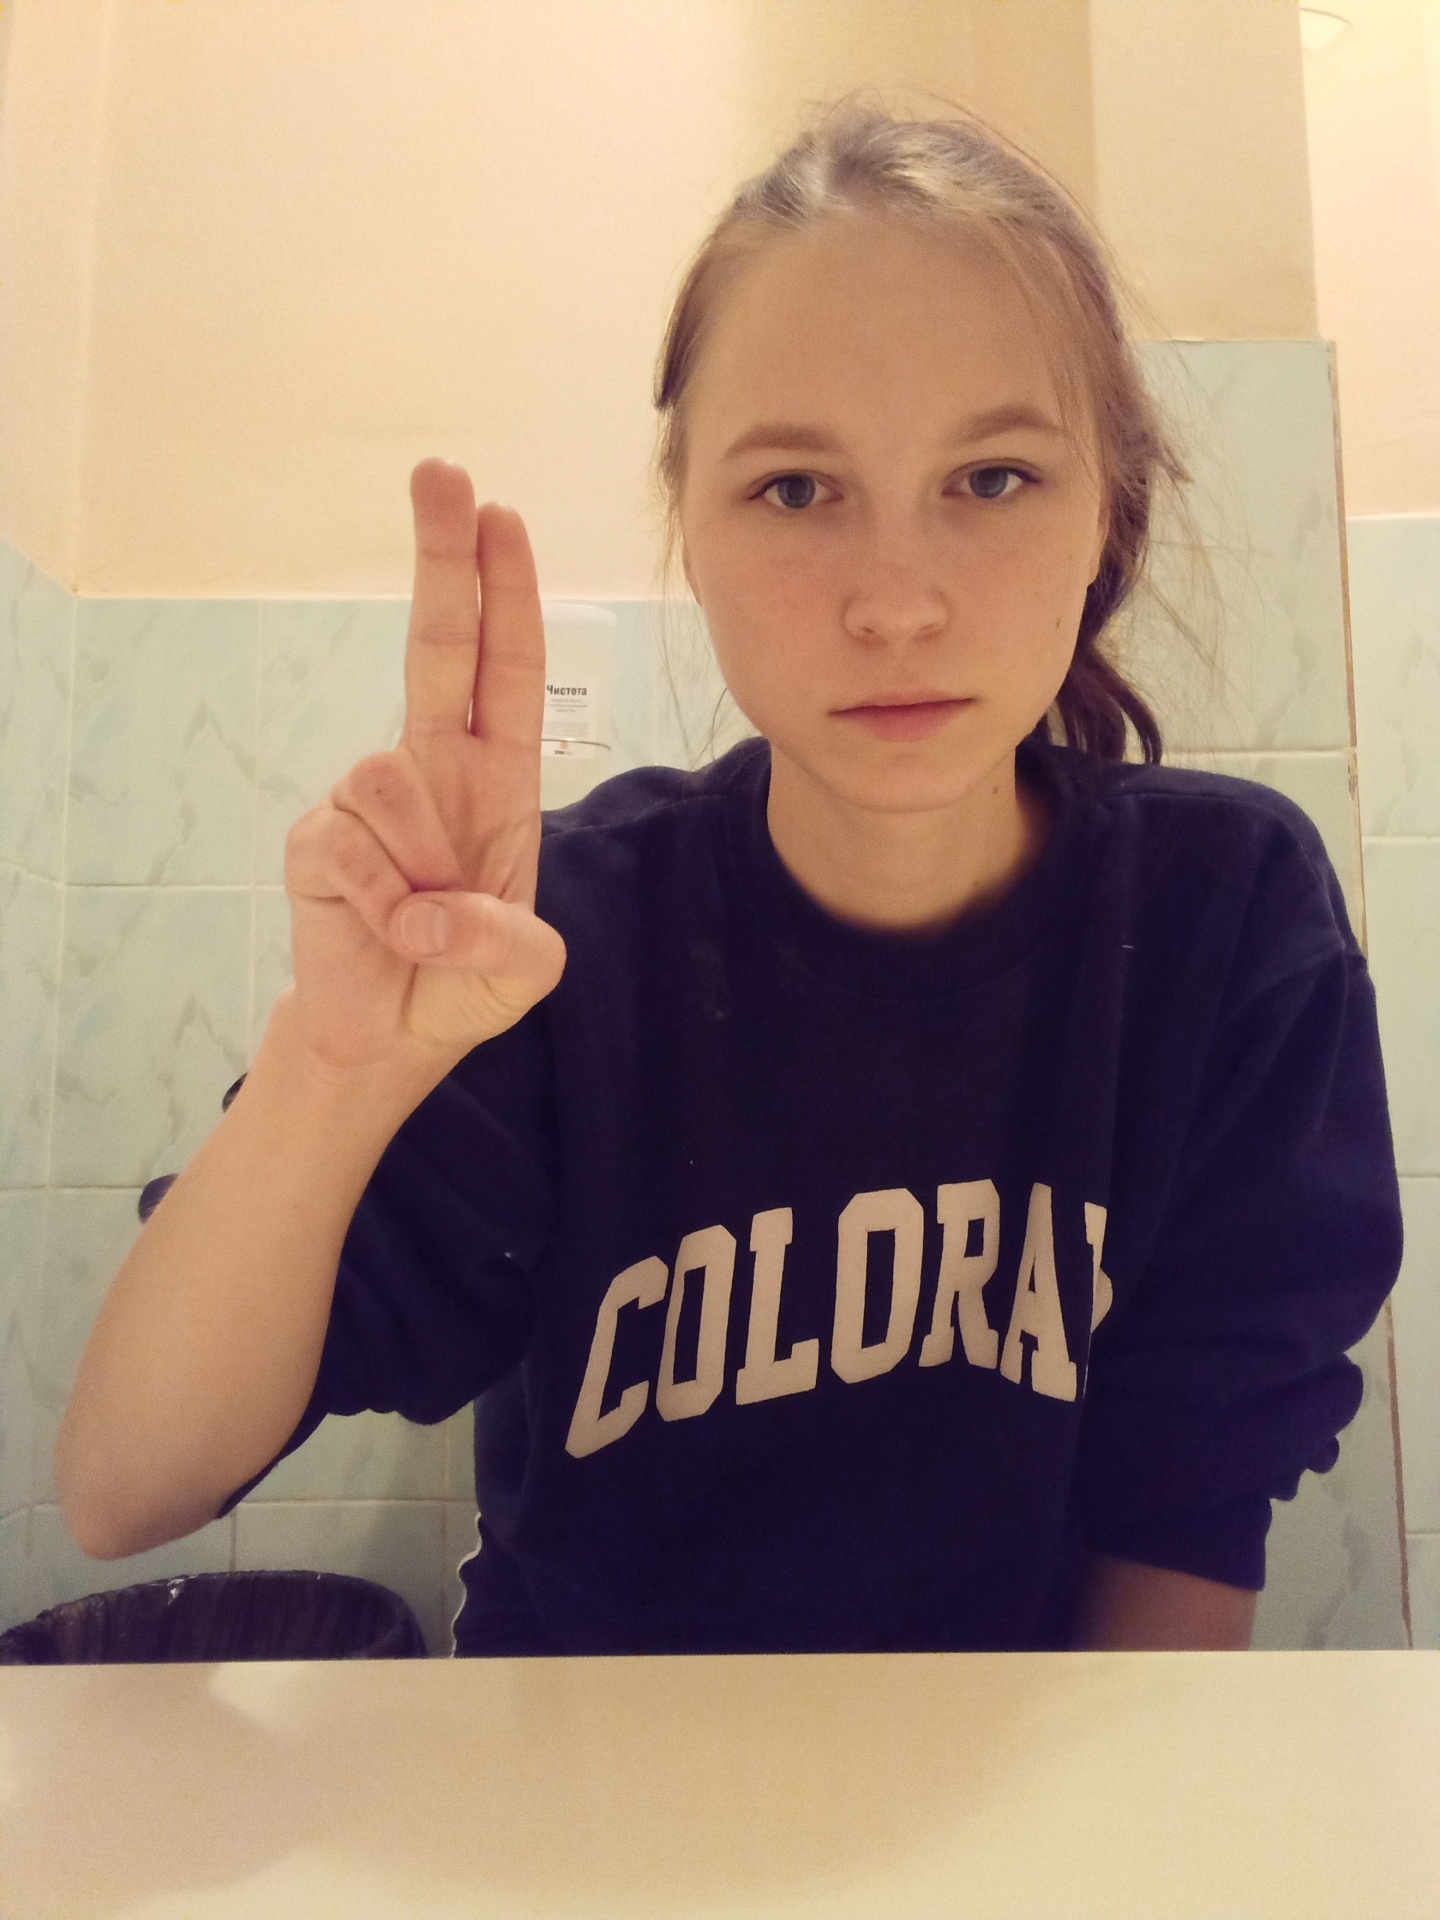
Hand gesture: two_up